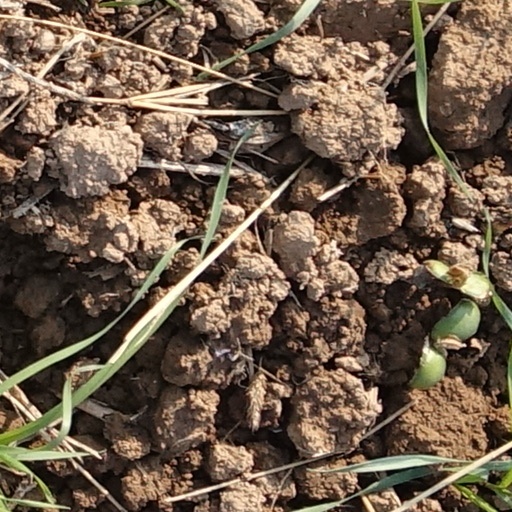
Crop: wheat